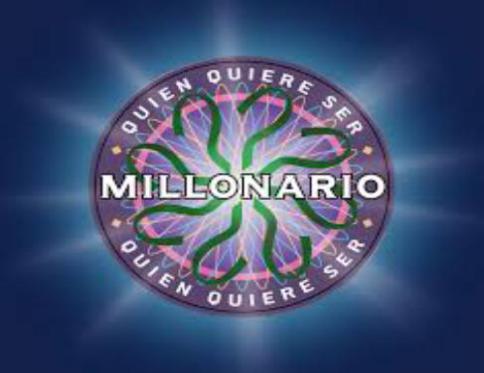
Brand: millonario
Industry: Others